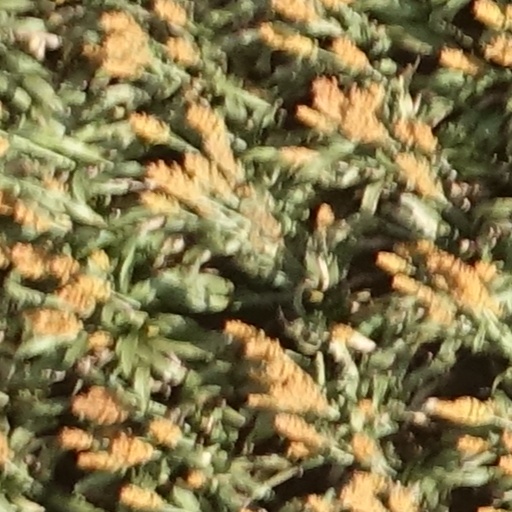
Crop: sorghum